Flag of convenience

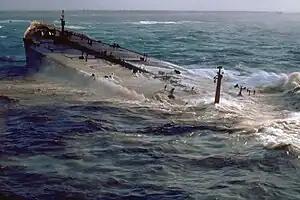
The sinking of "Amoco Cadiz" led to concerted ship inspections by port states.

The environmental disaster caused by the 1978 sinking of the , which flew the Liberian flag, spurred the creation of a new type of maritime enforcement. Resulting from strong political and public outcry over the "Amoco Cadiz" sinking, fourteen European nations signed the 1982 Paris Memorandum of Understanding on Port State Control or Paris MOU. Under port state control, ships in international trade became subject to inspection by the states they visit. In addition to shipboard living and working conditions, these inspections cover items concerning the safety of life at sea and the prevention of pollution by ships. In cases when a port state inspection uncovers problems with a ship, the port state may take actions including detaining the ship. In 2015, member states of the Paris MOU conducted 17,858 inspections with deficiencies, which resulted in 595 detained vessels and 11 banned. Member states of the Tokyo Memorandum of Understanding conducted 17,269 ship inspections in 2015, recording 83,606 deficiencies which resulted in 1,153 detentions.